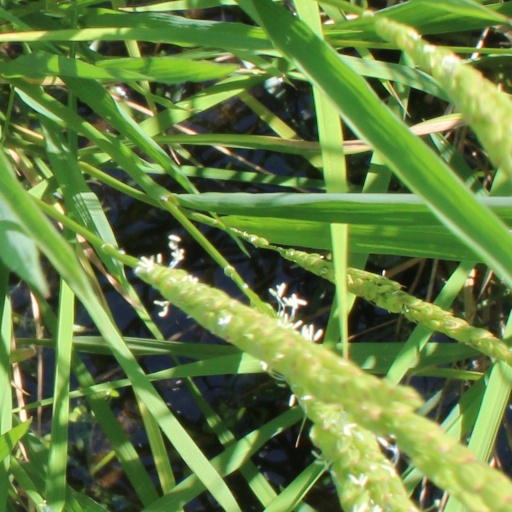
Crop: rice